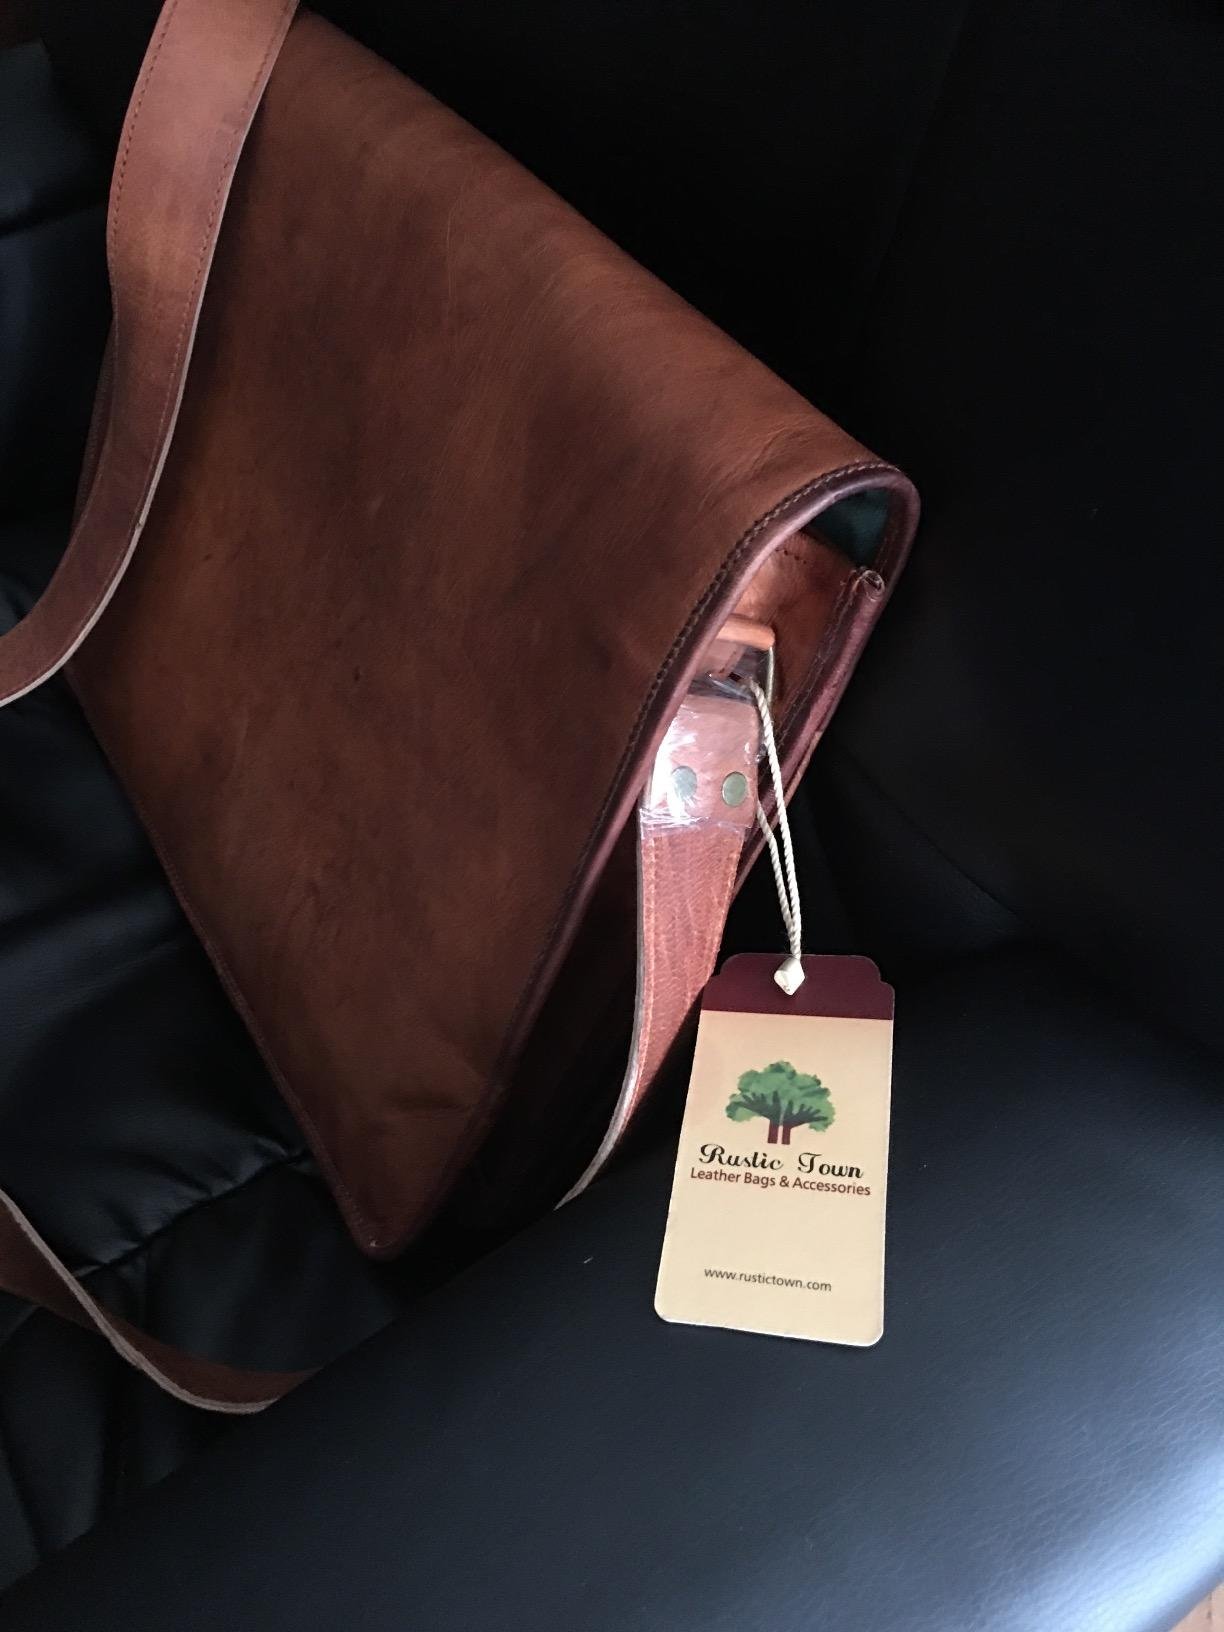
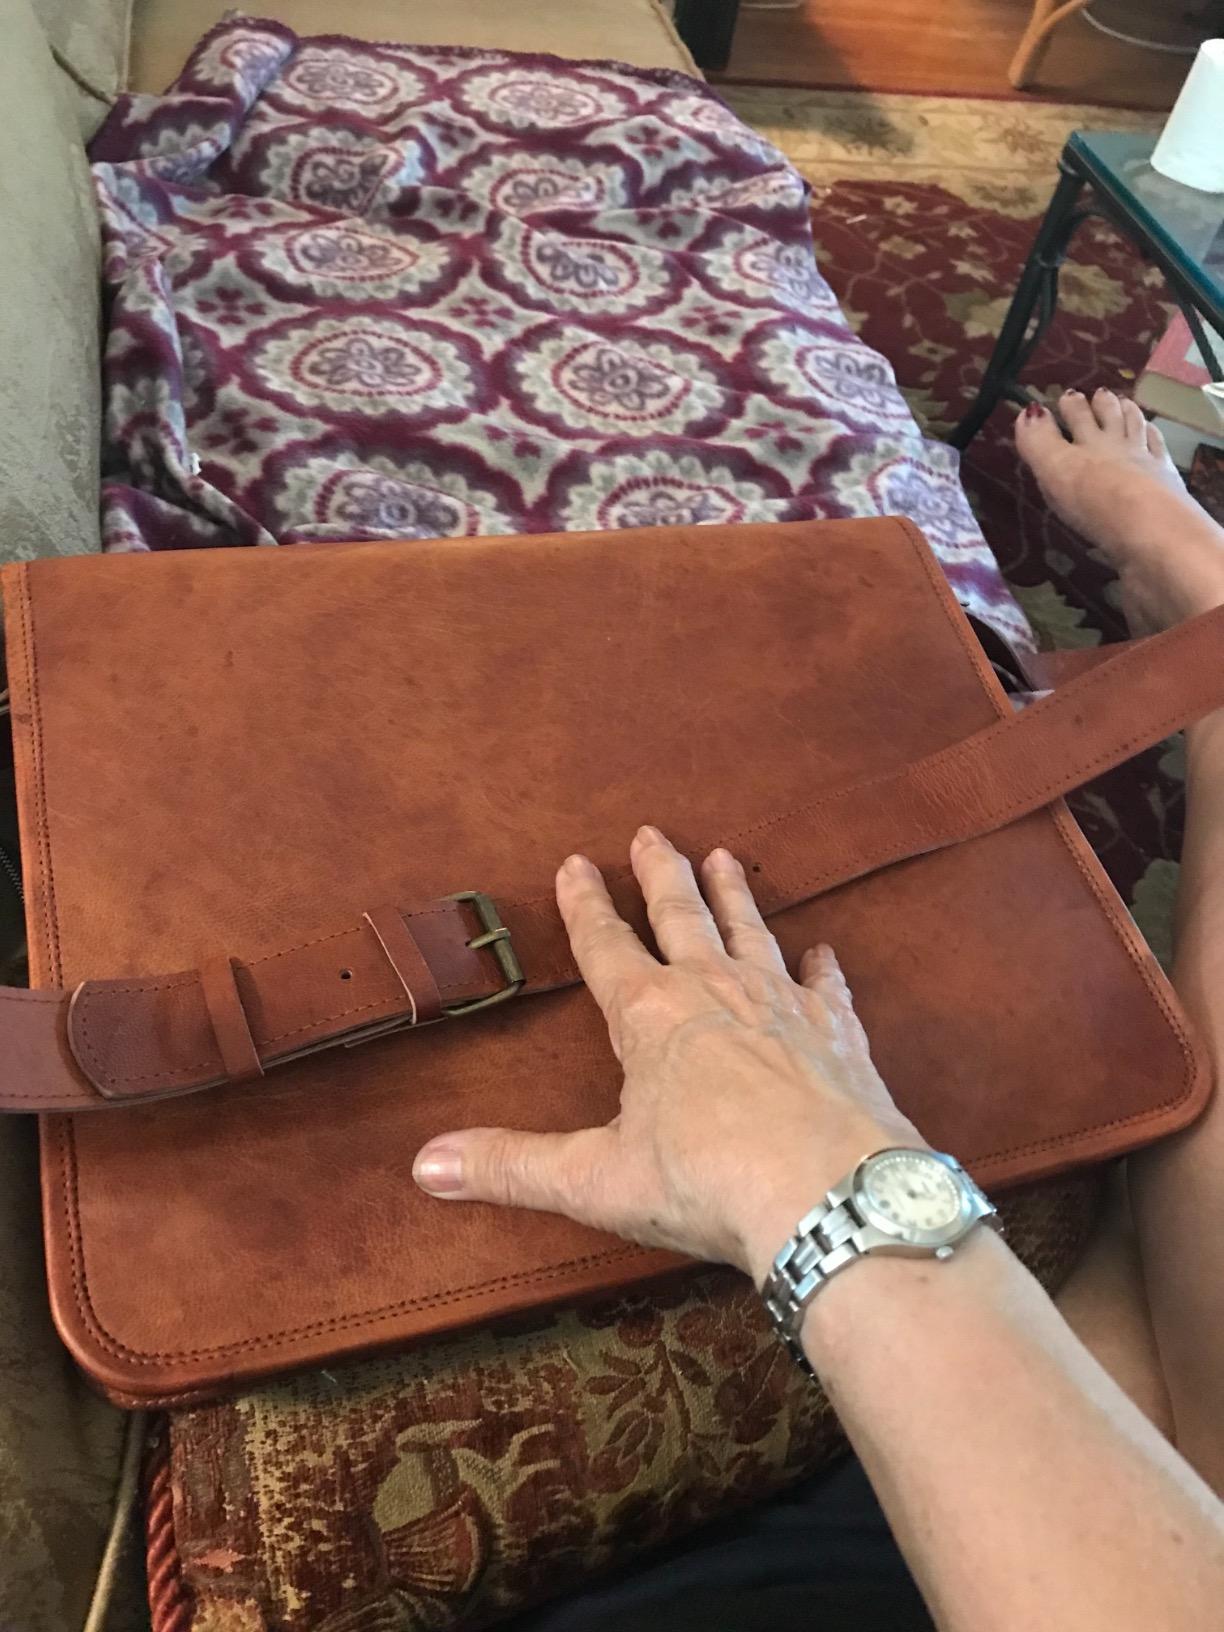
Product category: bag
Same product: yes